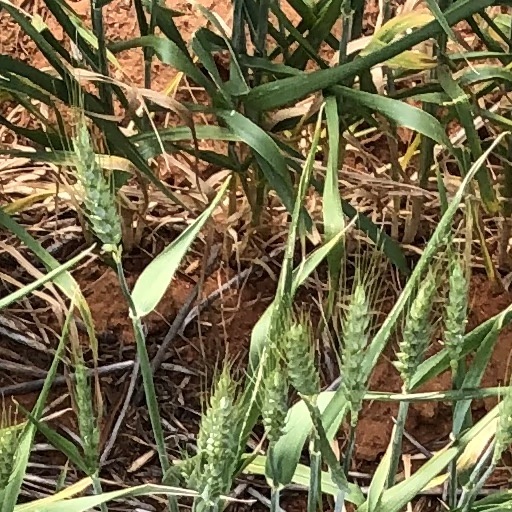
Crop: wheat